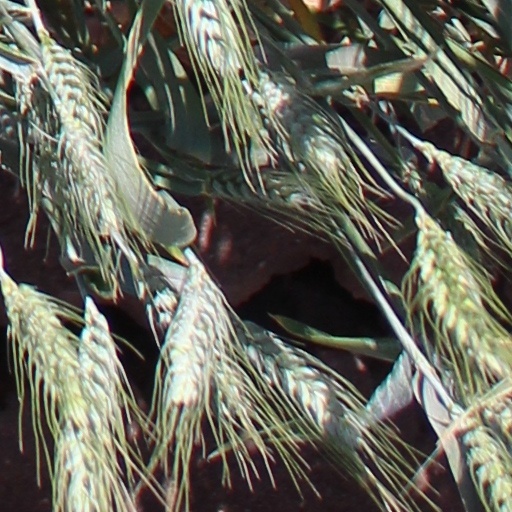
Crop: wheat